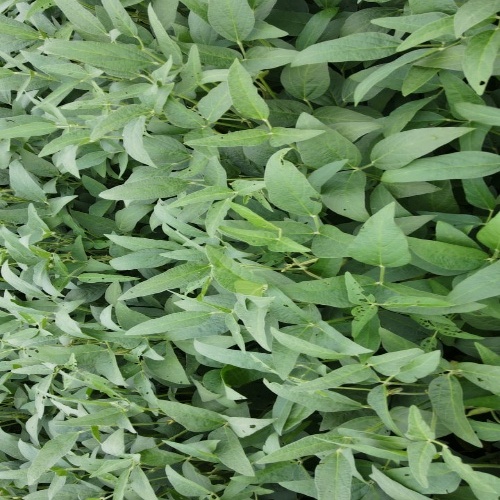
Label: Diabrotica_speciosa